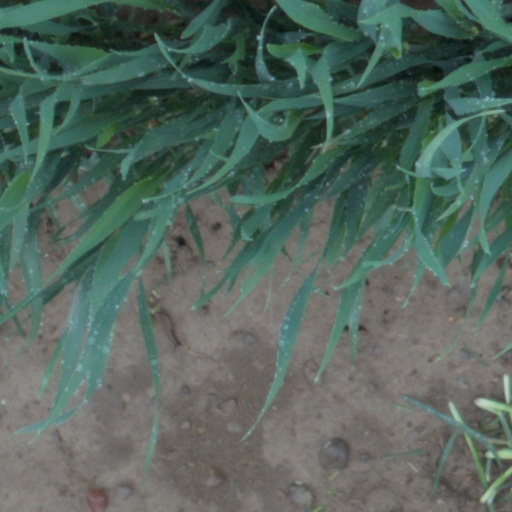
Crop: wheat